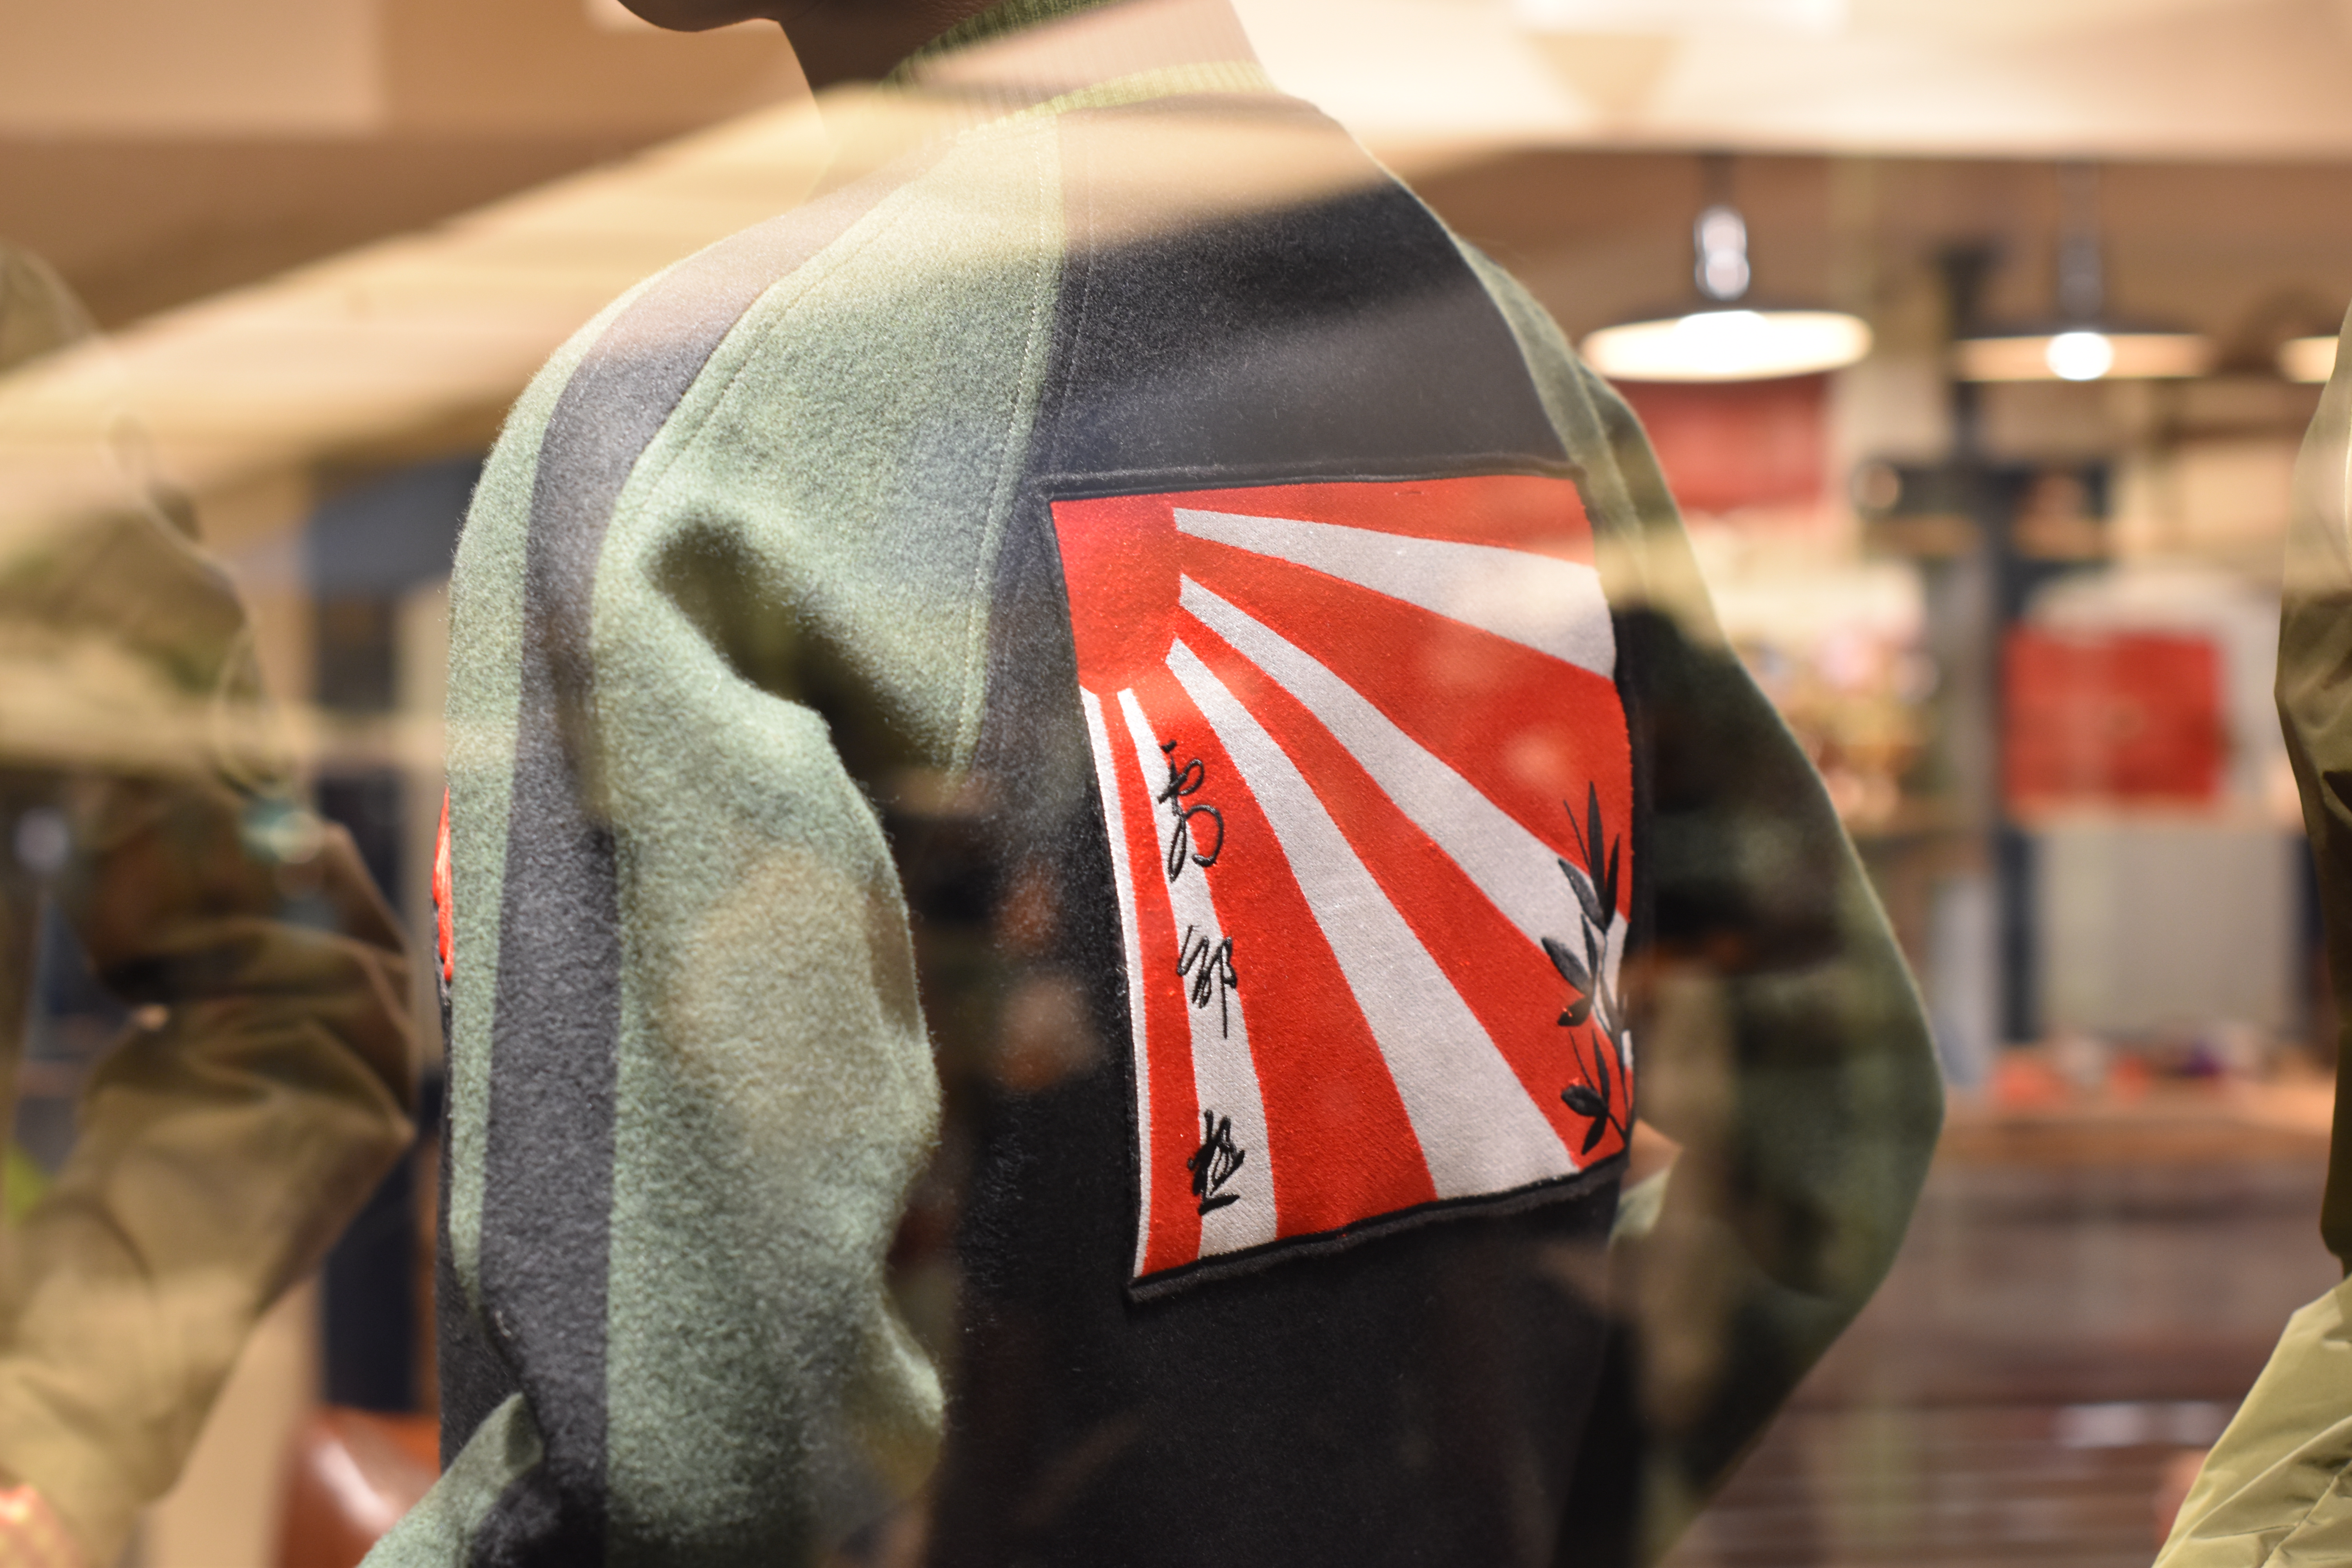
design, clothes, window, reflection, lights, black, green, men, product